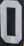
Number: 0